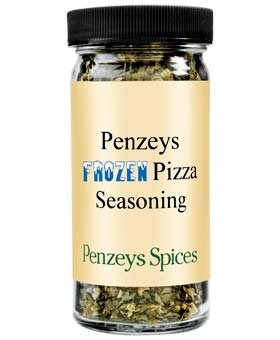
Item Name: Frozen Pizza Seasoning By Penzeys Spices .9 oz 1/2 cup jar (Pack of 1)
Bullet Point 1: Frozen pizza can taste great. Honest! Simply sprinkle on our new FROZEN PIZZA SEASONING
Bullet Point 2: Love To Cook - Cook To Love
Product Description: Frozen pizza can taste great. Honest! Simply sprinkle on our new FROZEN PIZZA SEASONING. Start with 1 tsp. for a regular cheese pizza and kid-pleasing pizzas, 2 tsp.-or more!-for pizzas with more toppings and more flavor. This is also a wonderful seasoning for buttered noodles, marinara sauce, even garlic bread. Try some in bread crumbs for breading pork chops and chicken breasts. Hand-mixed from: spices and garlic.
Value: 0.9
Unit: Ounce

Price: 26.18